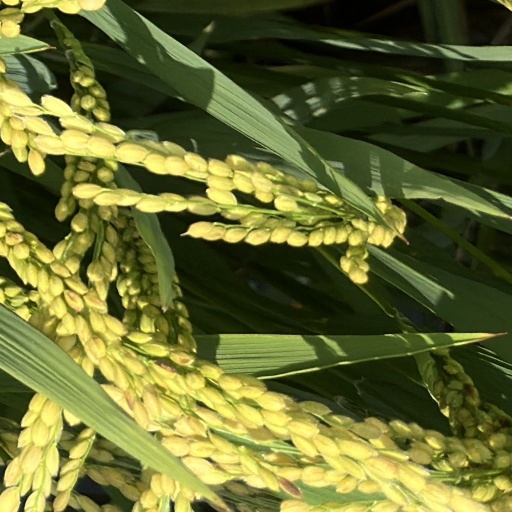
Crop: rice